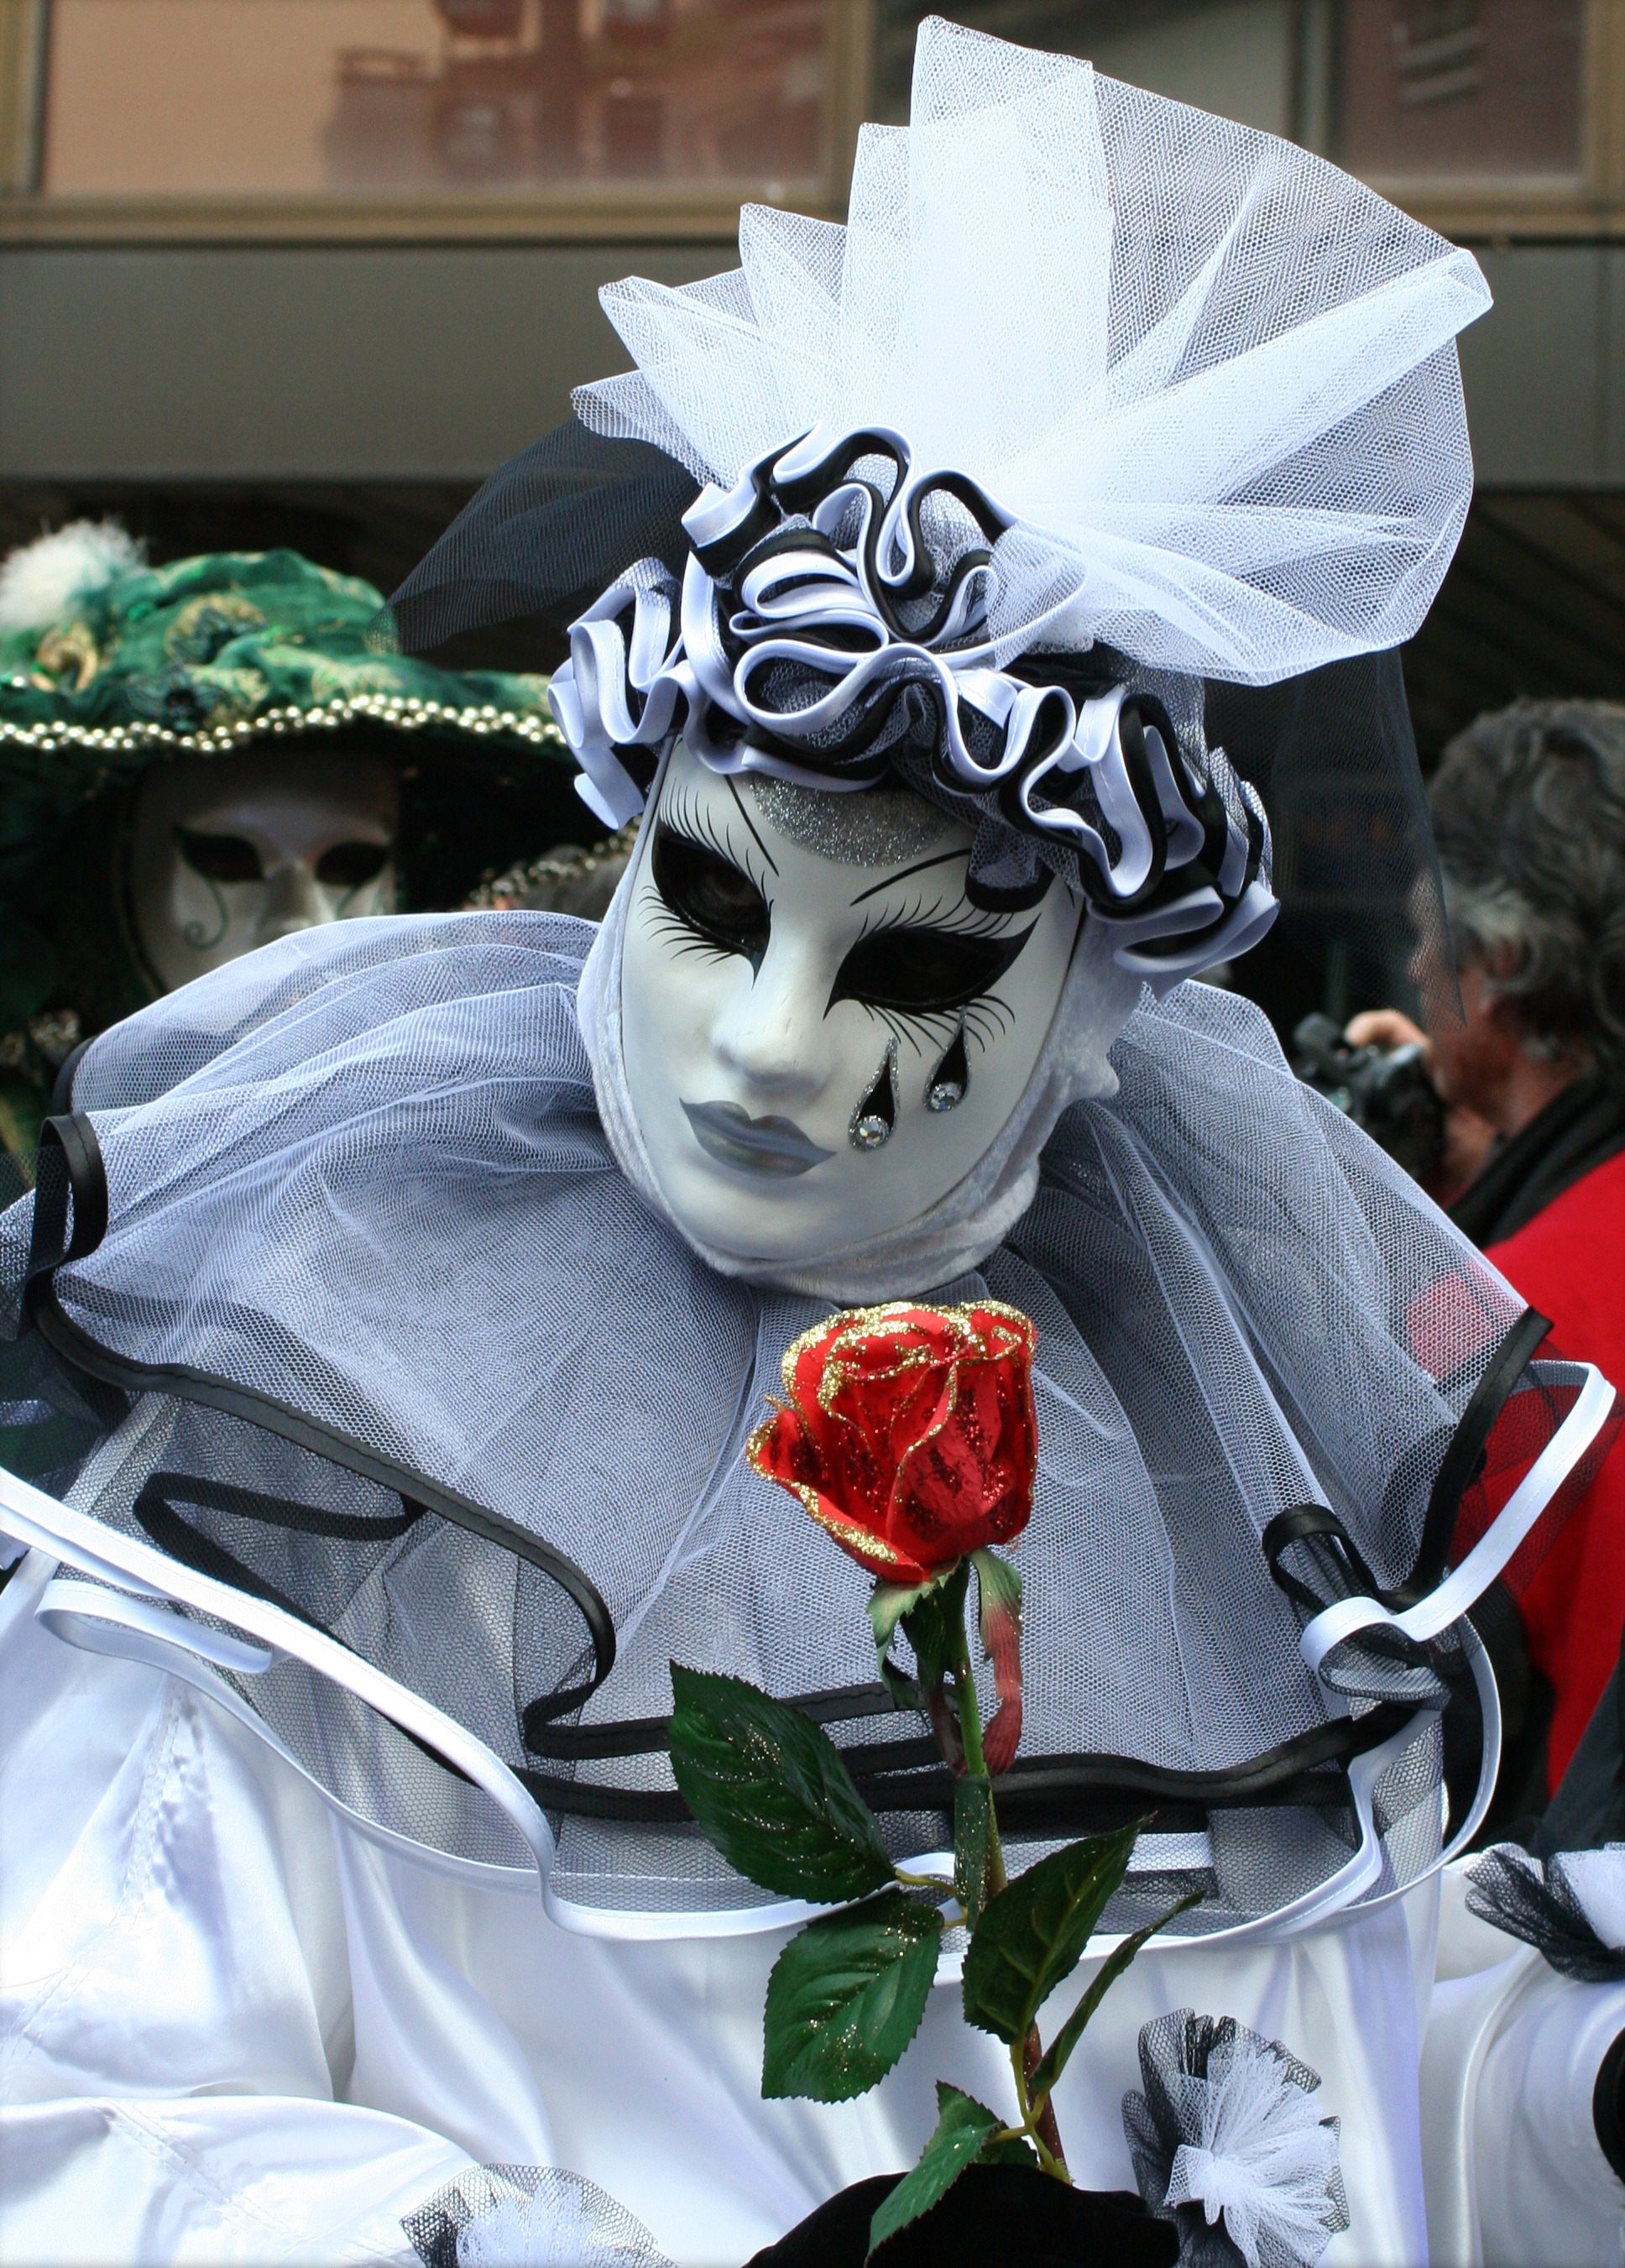
water, black and white, architecture, woman, white, flower, building, palace, celebration, rose, spring, carnival, color, lagoon, italy, venice, church, clothing, black, colorful, toy, face, art, festival, mask, move, venezia, beauty, pretty, decorated, tradition, costume, anime, cover, customs, rialto, headdress, san marco, full body costume